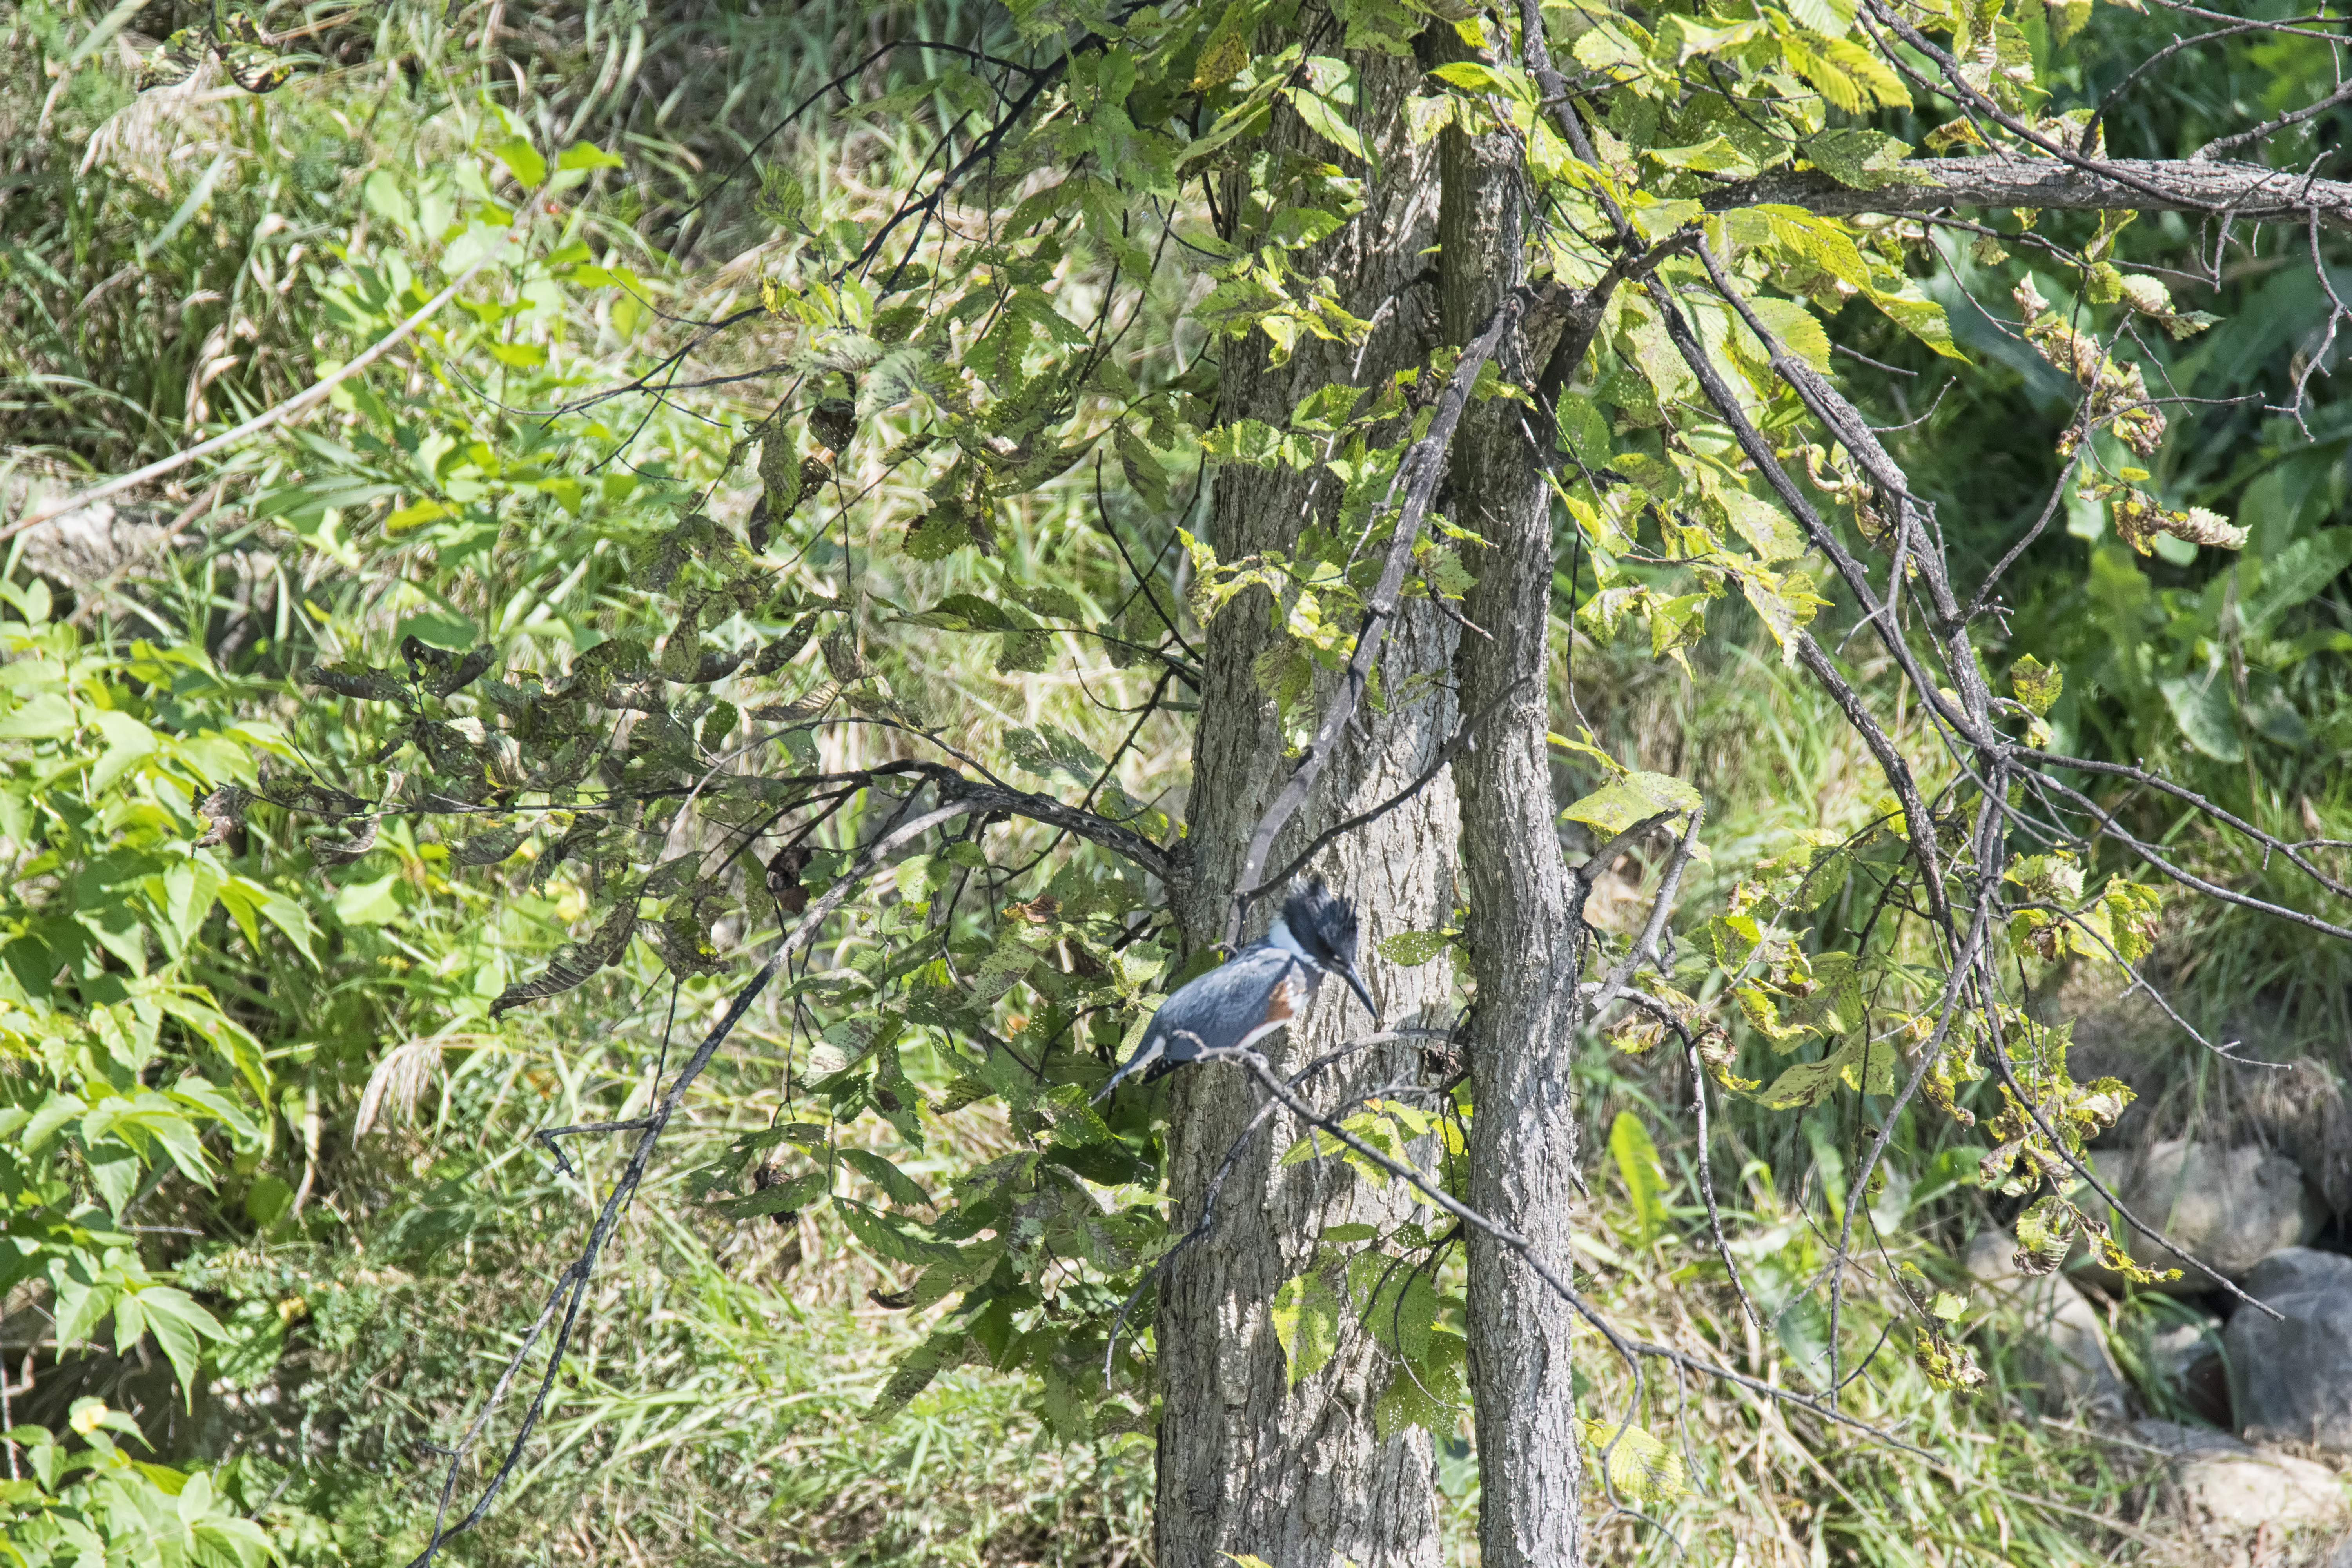
tree, forest, branch, bird, plant, flower, wildlife, food, jungle, produce, botany, garden, flora, fauna, canada, shrub, rainforest, quebec, habitat, martin, kingfisher, sherbrooke, oiseau, belted, p cheur, dam rique, flowering plant, natural environment, land plant